Zacualpa

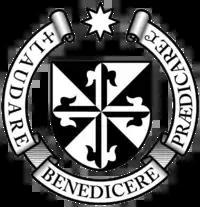
Dominican Order coat of arms.

After the conquest, the Spanish crown focused on the Catholic indoctrination of the natives. Human settlements founded by royal missionaries in the New World were called "Indian doctrines" or simply "doctrines". Originally, friars had only temporary missions: teach the Catholic faith to the natives, and then transfer the settlements to secular parishes, just like the ones that existed in Spain at the time; the friars were supposed to teach Spanish and Catholicism to the natives. And when the natives were ready, they could start living in parishes and contribute with mandatory tithing, just like the people in Spain.